Vazov Rock

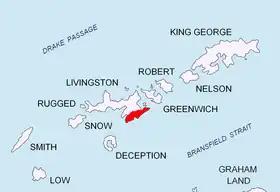
Location of Tangra Mountains on Livingston Island in the South Shetland Islands.

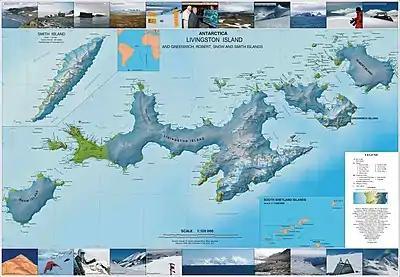
Topographic map of Livingston Island, Greenwich, Robert, Snow and Smith Islands.

Vazov Rock is a rocky peak of elevation of in the south extremity of Peshev Ridge in Tangra Mountains, eastern Livingston Island in the South Shetland Islands, Antarctica. This feature extends in a southeast to northwest direction, and surmounts Vazov Point to the south, Boyana Glacier to the northeast and Brunow Bay to the southwest.